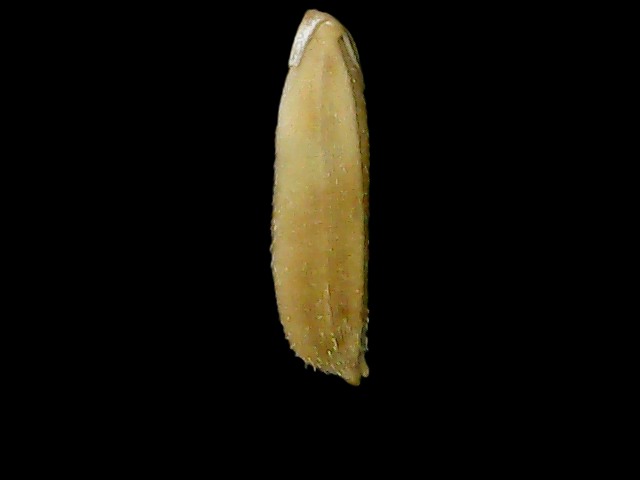
Rice variety: Bd75